William T. Anderson

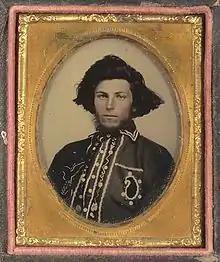
Anderson in an ambrotype photograph,

After the Civil War began in 1861, the demand for horses increased, and Anderson transitioned from trading horses to stealing them, reselling them as far away as New Mexico. He worked with his brother Jim, their friend Lee Griffith, and several accomplices strung along the Santa Fe Trail. In late 1861, Anderson traveled south with Jim and Judge Baker in an apparent attempt to join the Confederate Army. Anderson had told a neighbor that he sought to fight for financial reasons rather than out of loyalty to the Confederacy. However, the group was attacked by the Union's 6th Regiment Kansas Volunteer Cavalry in Vernon County, Missouri; the cavalry likely assumed they were Confederate guerrillas. The Anderson brothers escaped, but Baker was captured and spent four months in prison before returning to Kansas, professing loyalty to the Union. One way he sought to prove that loyalty was by severing his ties with Anderson's sister Mary, his former lover.